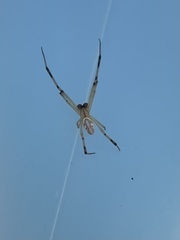
Species: Lactrodectus_hesperus